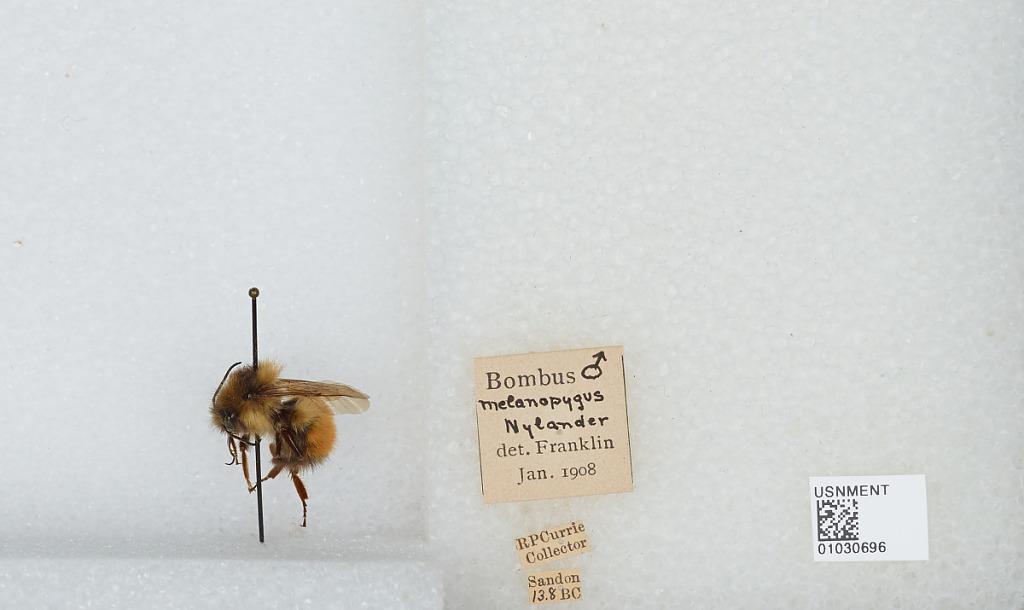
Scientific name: Bombus (Pyrobombus) melanopygus Nylander
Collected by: R. Currie
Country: Canada
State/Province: British Columbia
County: Kootenay
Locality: Sandon
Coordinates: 49.9756, -117.227
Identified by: Franklin